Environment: real
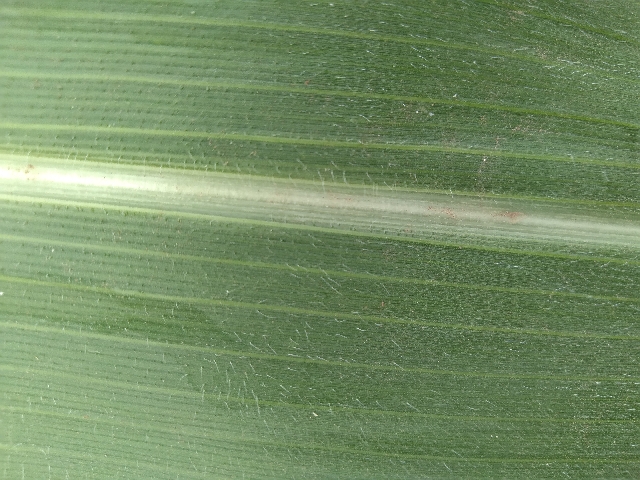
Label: healthy